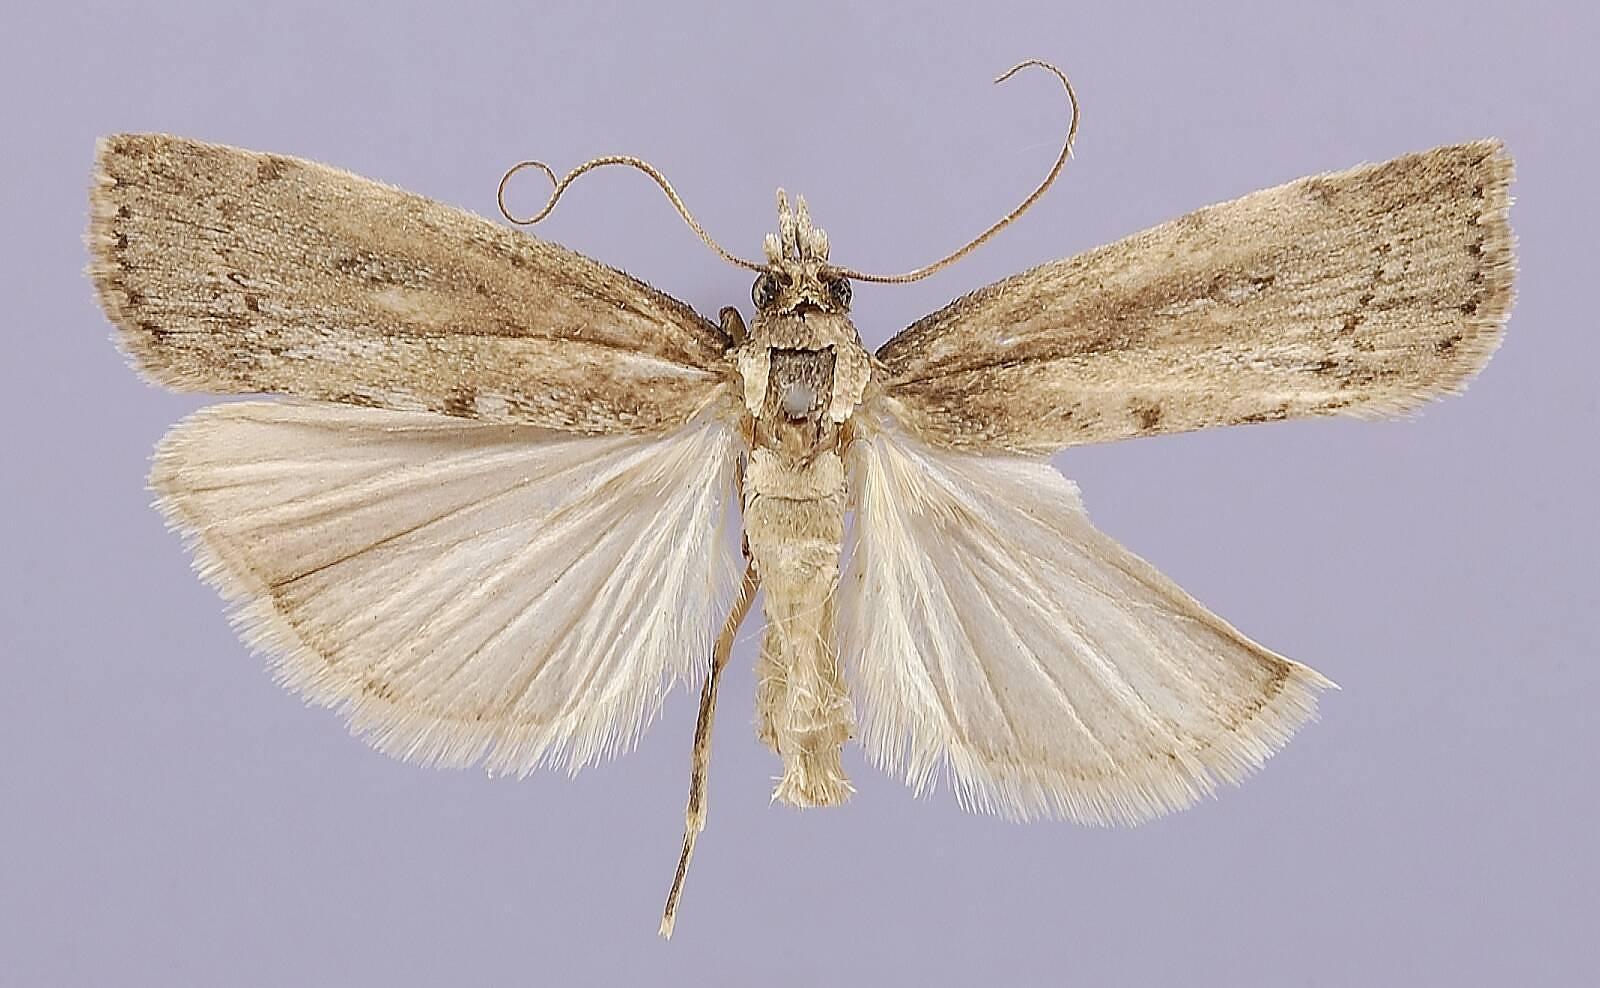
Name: Fernandocrambus arcus
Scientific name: Fernandocrambus arcus Clarke, 1966
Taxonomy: Animalia, Arthropoda, Insecta, Lepidoptera, Crambidae, Crambinae
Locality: Masatierra; Bahia Cumberland, Juan Fernandez Archipelago, Chile
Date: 3 Jan 1952